Type 815 spy ship

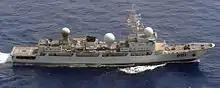
Type 815 ship "Beijixing" (Polaris)

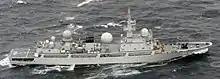
Type 815G ship "Tianlangxing (Sirius)"

The Type 815, as well as its derivatives Type 815G and Type 815A, are a class of Chinese electronic surveillance ships in service with the People's Liberation Army Navy (PLAN). Type 815 spy ship has received NATO reporting name Dongdiao class (meaning East Investigation), while its successors Type 815G & 815A have received NATO reporting name Dongdiao II class.